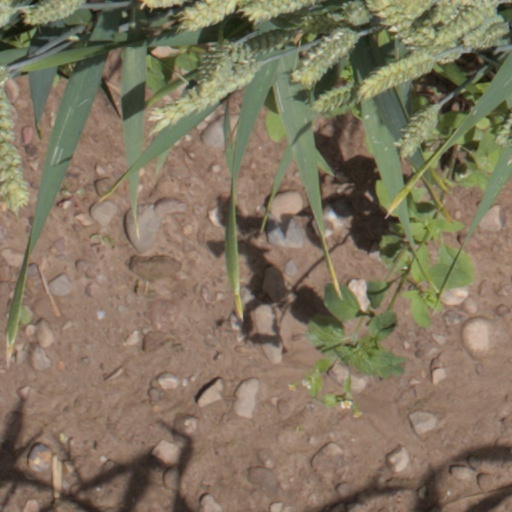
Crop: wheat